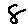
Label: 8